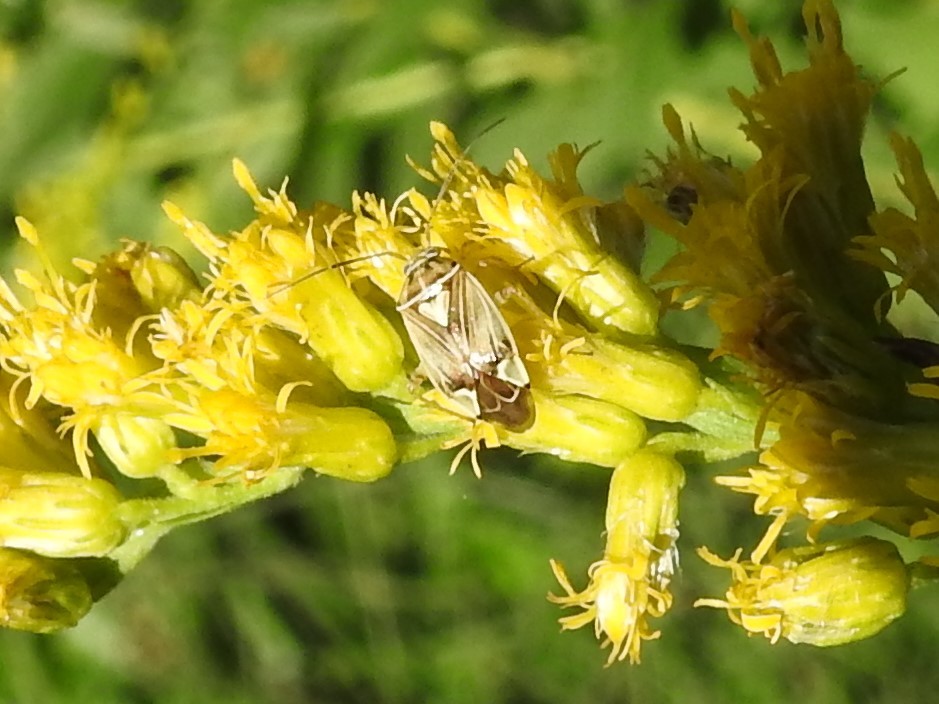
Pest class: lygus_bug